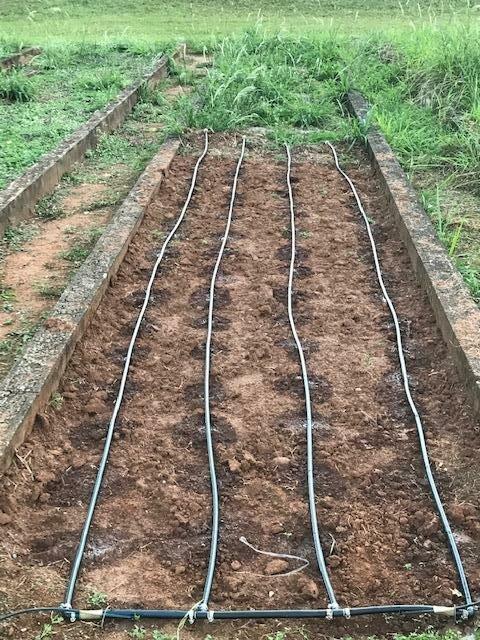
Mashamba haya yana mfumo wa umwagiliaji wa matone, morija ya maji imewekwa kwenye mistari minne kwenye udongo uliotayarishwa tayari kwa kupanda. Mfumo huu husaidia kwa kuhifadhi maji na kuhakikisha mimea inapata unyevu wa kutosha.